Henry Baker College

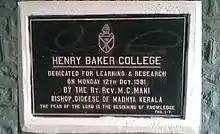

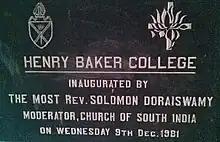
Foundation and Inauguration stones of HB College, Melukavu

Henry Baker College, Melukavu, is a Government of Kerala and University Grants Commission (India) aided arts and science Christian college in Melukavu, Kottayam, in Kerala, India. Established in 1981, it was named after missionary Henry Baker Jr. It is owned by the Diocese of East Kerala of the Church of South India and affiliated to Mahatma Gandhi University. It offers postgraduate courses (in commerce and history) and undergraduate courses (in commerce, physics, English and history).